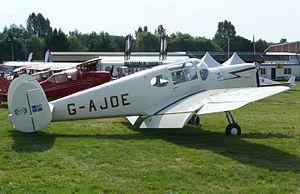
Le Miles M.38 Messenger est un avion de tourisme britannique conçu durant la Seconde Guerre mondiale pour des besoins militaires. Sa production s'est poursuivie jusqu'en 1948, principalement pour des clients civils.